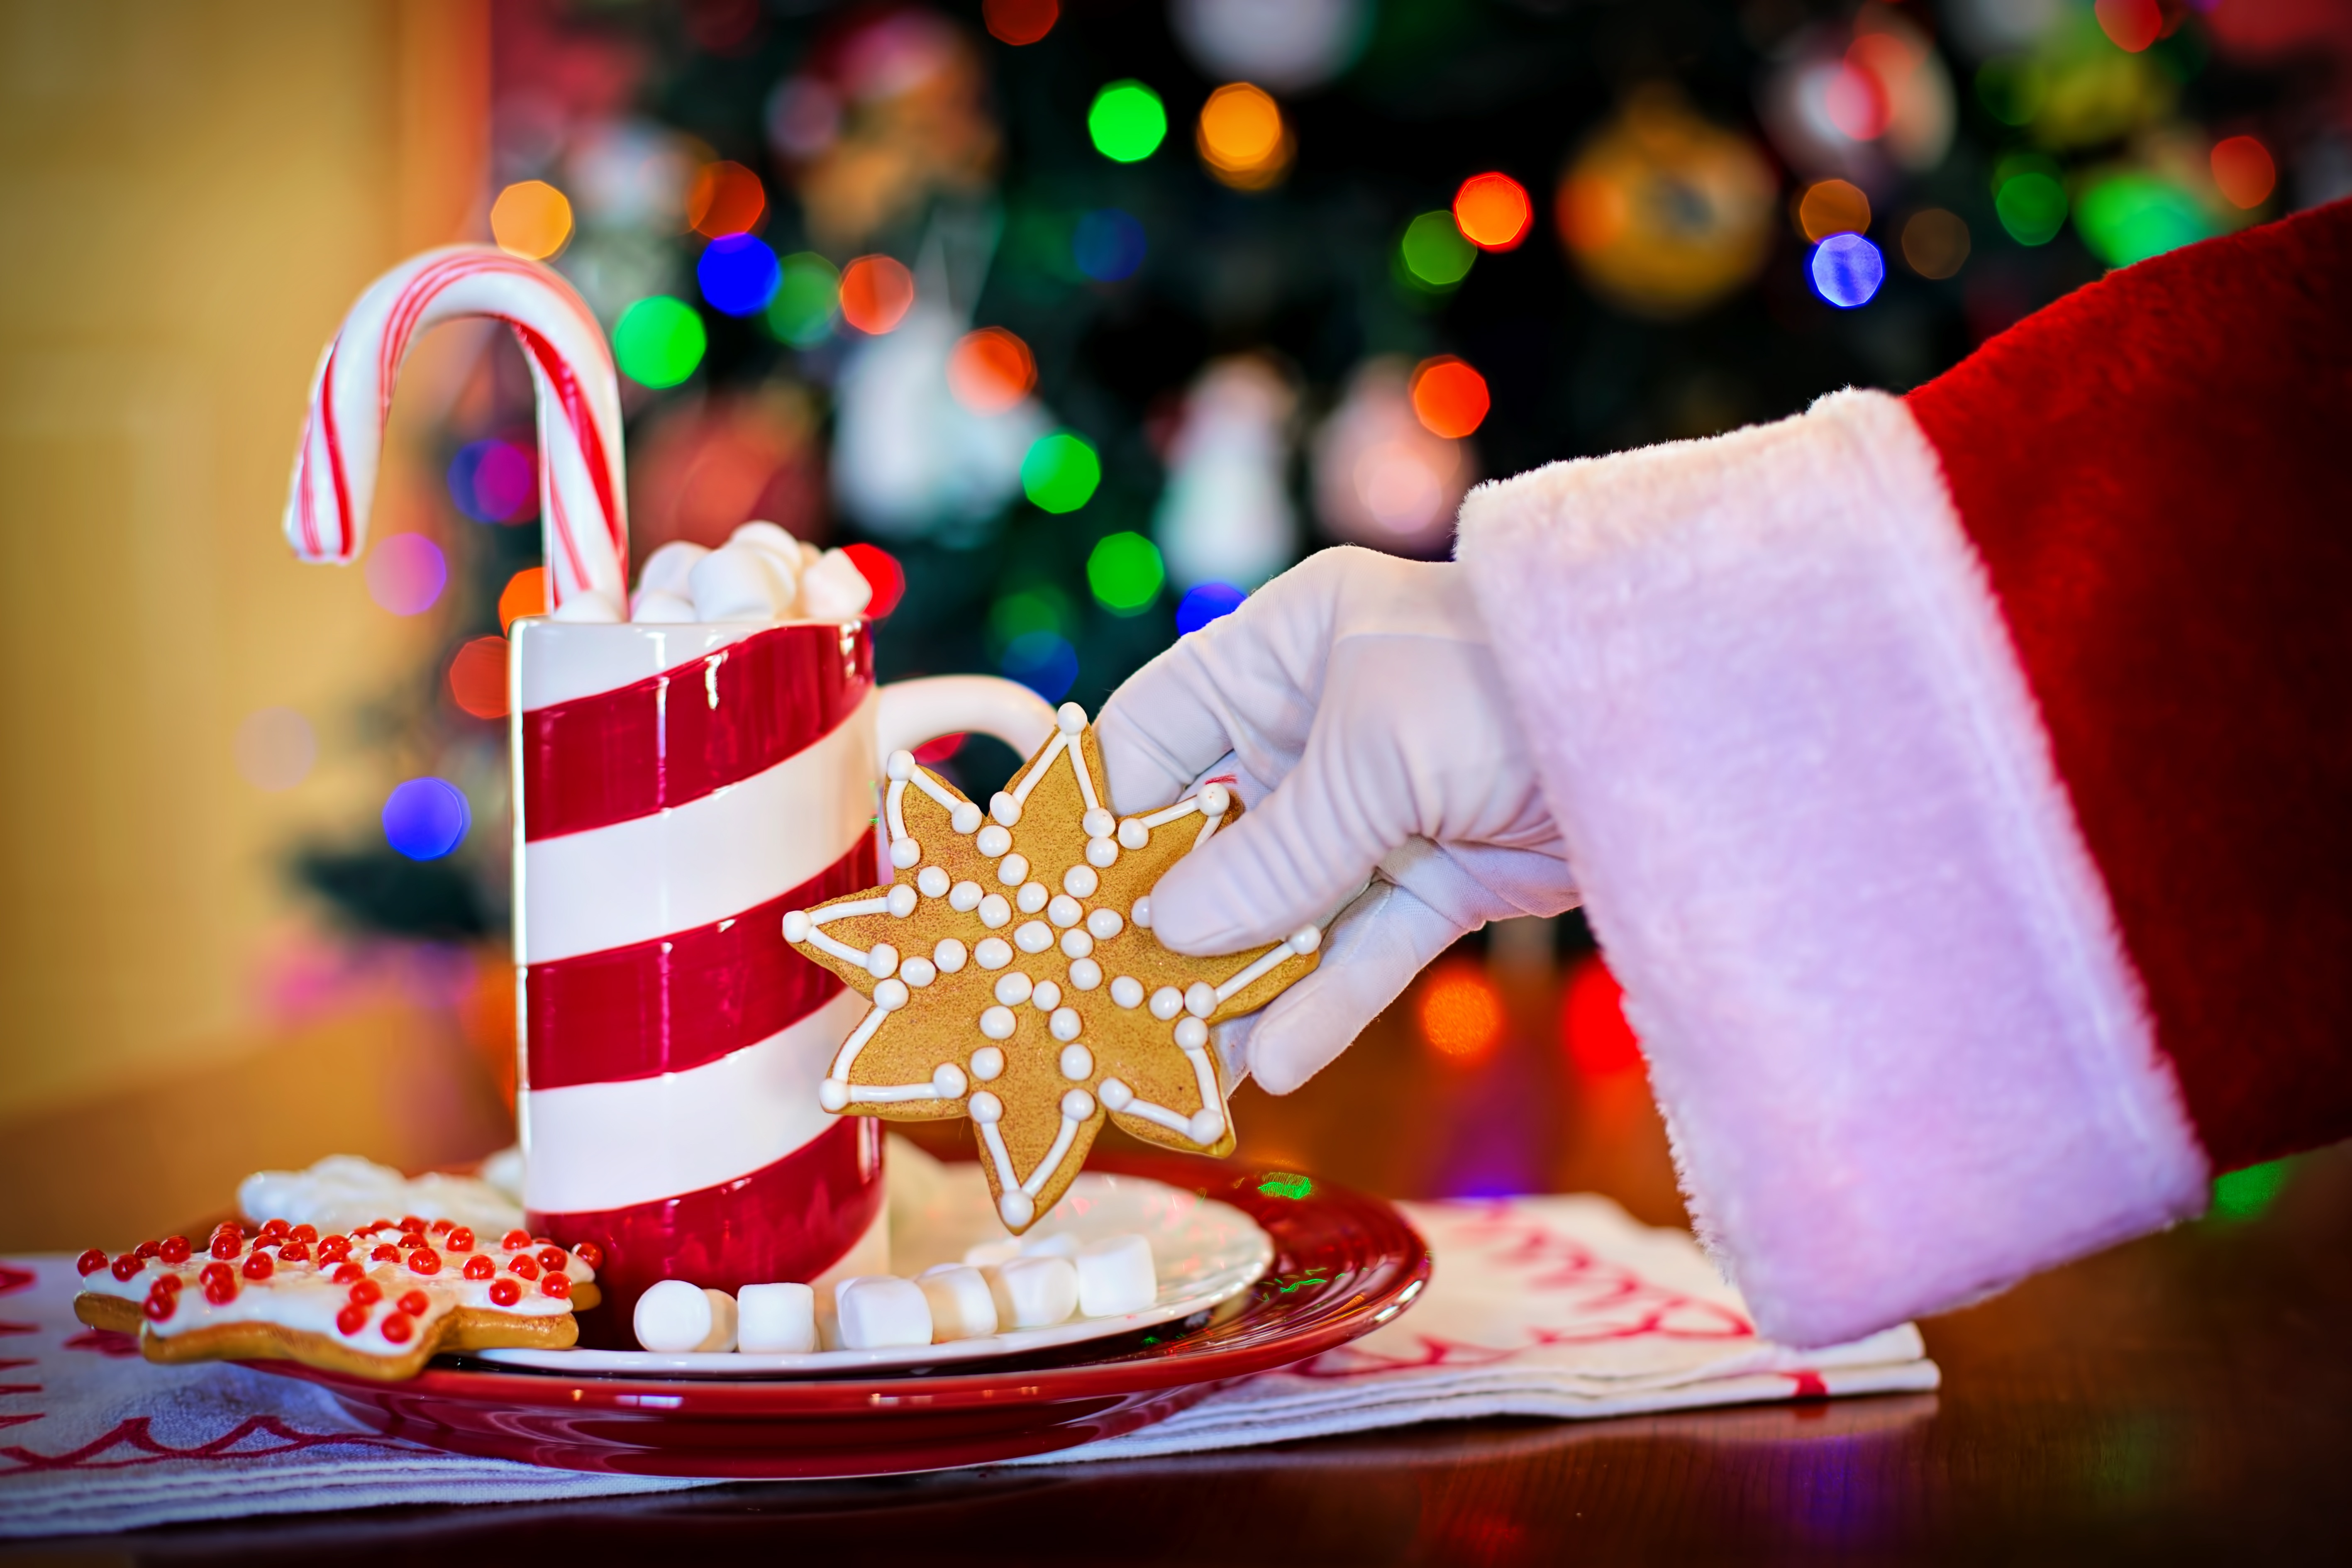
hot chocolate, food, red, color, holiday, cozy, chocolate, christmas, dessert, festive, christmas decoration, cocoa, cookies, hot, party, tasty, event, santa claus, sweetness, christmas eve, santa's arm, christmas cookie, santa's visit